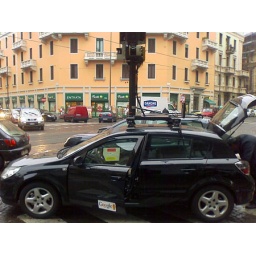
Google Street View car in de Jozef Plateaustraat in Gent, gespot op 18 maart 2009. Foto van Patrick4you.